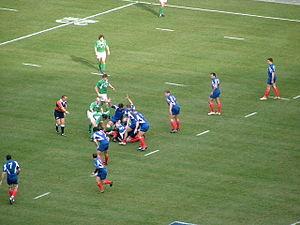
Le XV de France de rugby lors de France-Irlande du tournoi des six nations 2006 au Stade de France